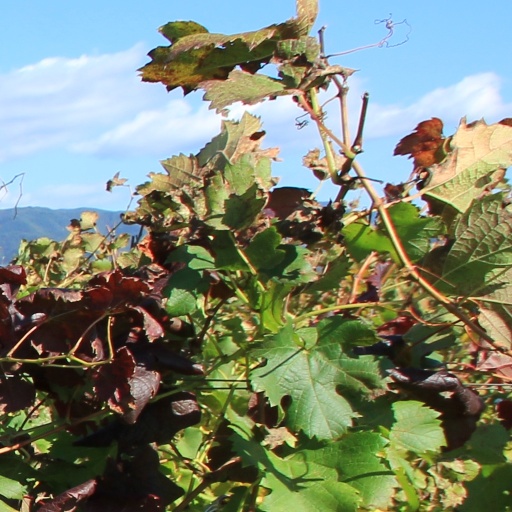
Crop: grape